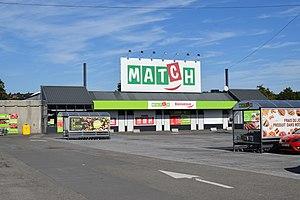
Vue d'Andenne, sur la rive droite de la Meuse, dans la province de Namur en Belgique.